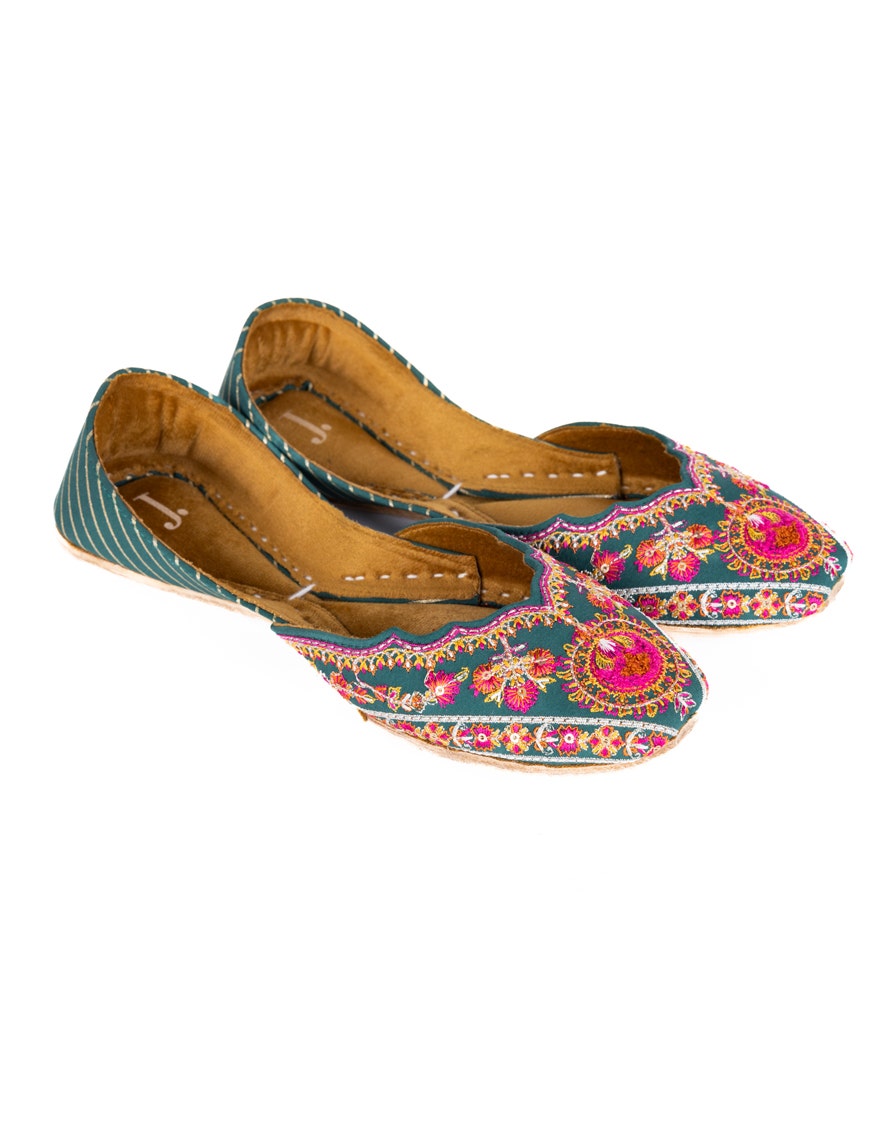
blue multi embroidered flat